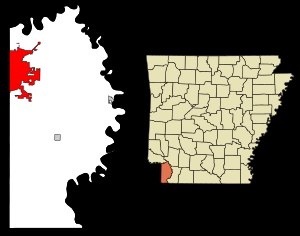
Texarkana (Arkansas)
Texarkanas beliggenhed i Arkansas
Texarkana er en amerikansk by og administrativt centrum for det amerikanske county Miller County i staten Arkansas. I 2005 havde byen et indbyggertal på 30.006.